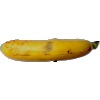
Label: Banana Lady Finger 1